Saiful Islam (chemist)

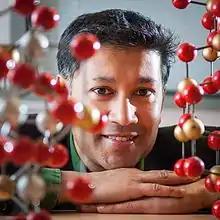
Saiful Islam with crystal structures

Saiful Islam (born 14 August 1963) is a British chemist and professor of materials modelling at the Department of Materials, University of Oxford. Saiful is a Fellow of the Royal Society of Chemistry (FRSC), and received the Royal Society's Wolfson Research Merit Award and Hughes Medal, and the American Chemical Society Award for Energy Chemistry for his major contributions to the fundamental atomistic understanding of new materials for lithium batteries and perovskite solar cells.